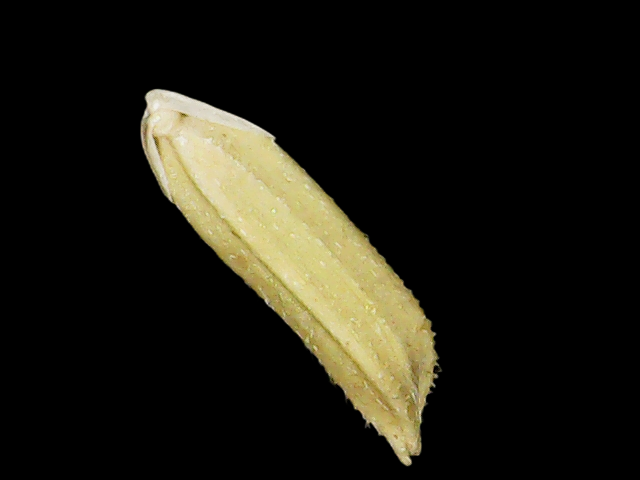
Rice variety: Binadhan20